Yiddish symbols

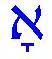
Komets-alef is a distinctive letter in Yiddish.

In the modern era, some have turned to the komets-alef in search of a symbol for the Yiddish language, a letter that "Oyfn Pripetshik" highlights as a distinctive letter in Yiddish orthography in a play on a Yiddish ABC song. This particular letter is also used to represent Yiddish on Duolingo, replacing a "Yiddish flag" on the pattern of the flag of Israel but in black with a temple menorah, promoted by a user from Wikimedia Commons which was used for a time in the Duolingo Incubator.